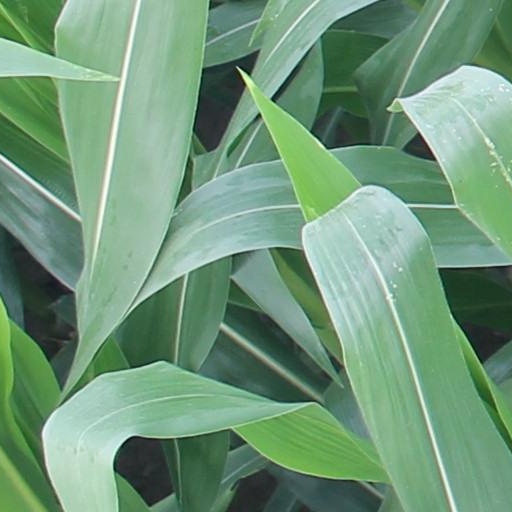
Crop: maize; corn